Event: Nepal Earthquake
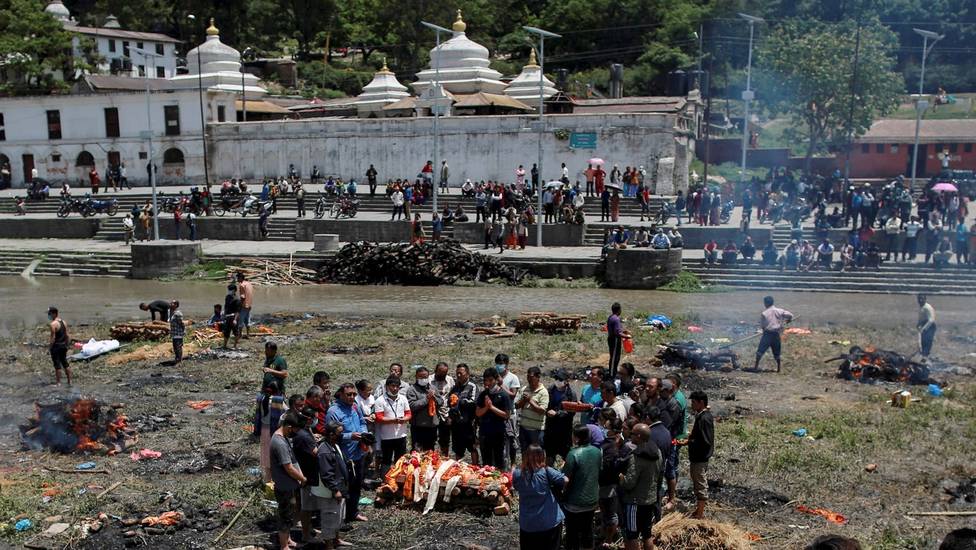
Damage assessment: no_damage